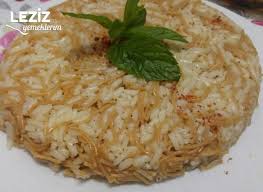
Yemek: pirinc_pilavi